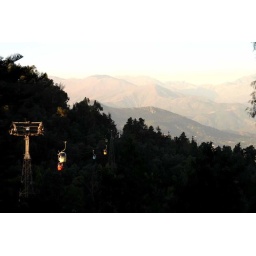
A cable car travels just above the trees, the mighty Andes mountain range is never far away in Chile.